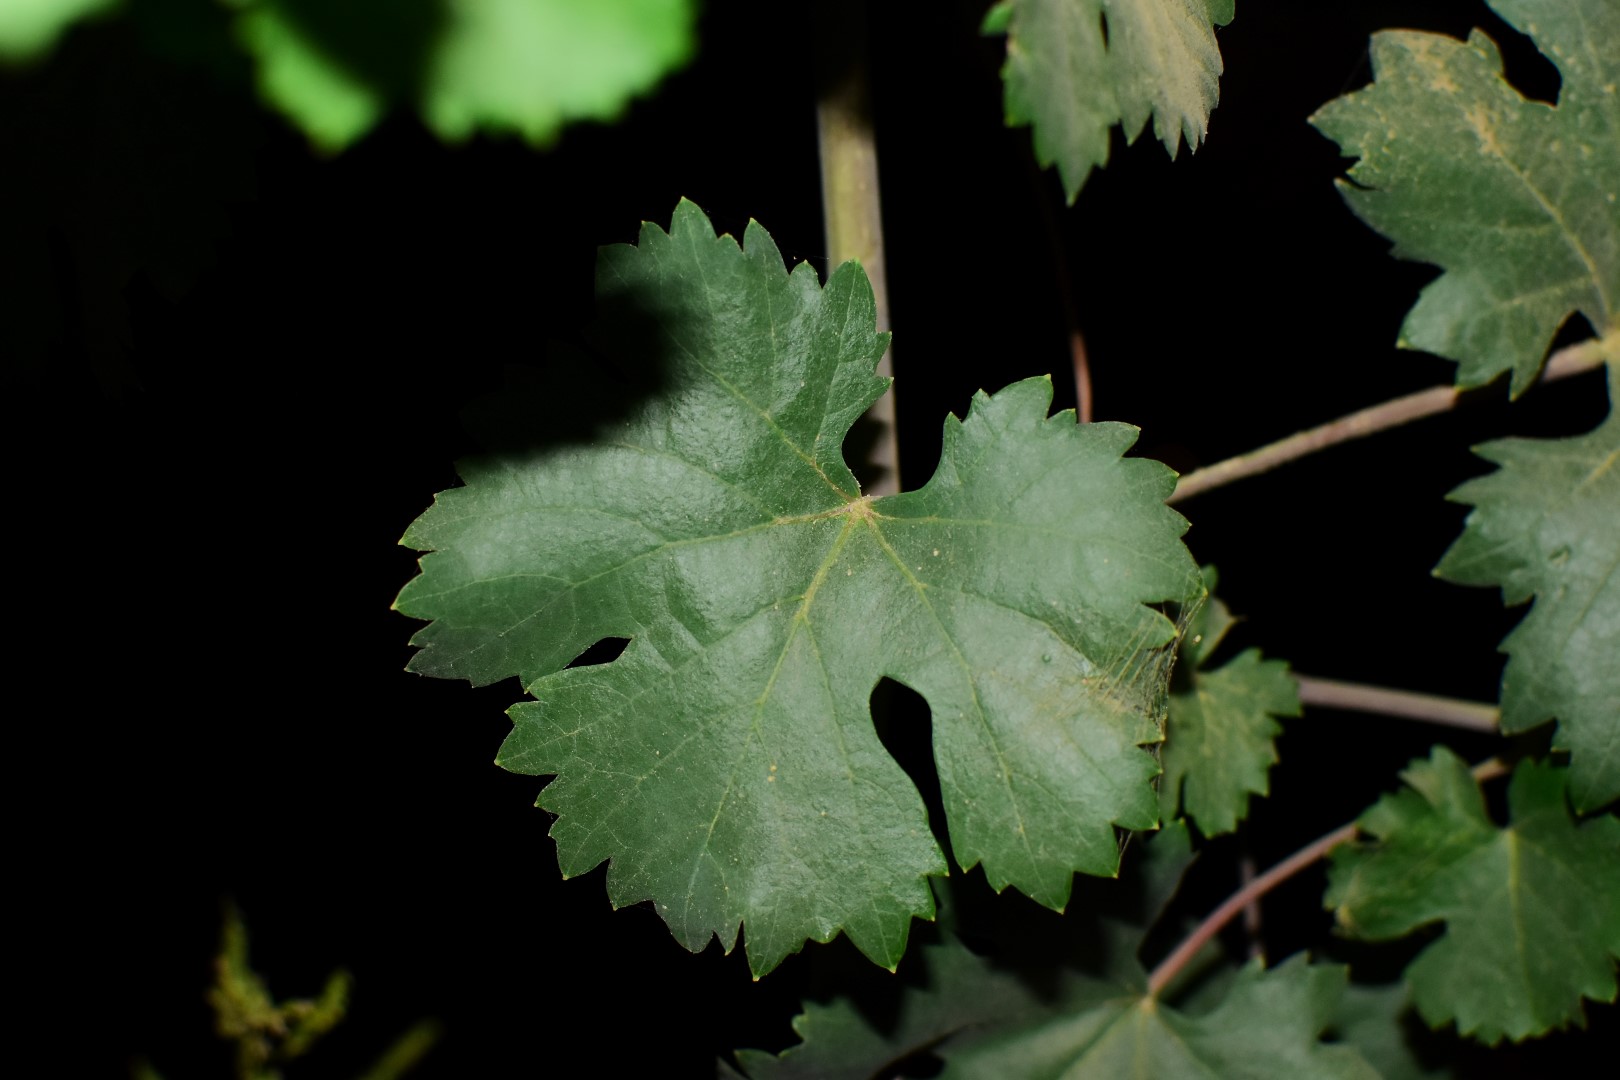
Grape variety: Aswud Balad